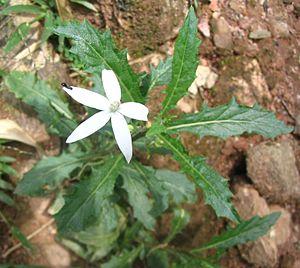
Le Lastron blanc ou Étoile de Bethléem est une plante des régions tropicales et subtropicales appartenant à la famille des Campanulacées et au genre Hippobroma. Cette plante est aussi appelée Mort aux vaches ou Mort aux cabris.
Laurentia est un genre de plantes de la famille des Campanulacées comprenant une cinquantaine d'espèces.